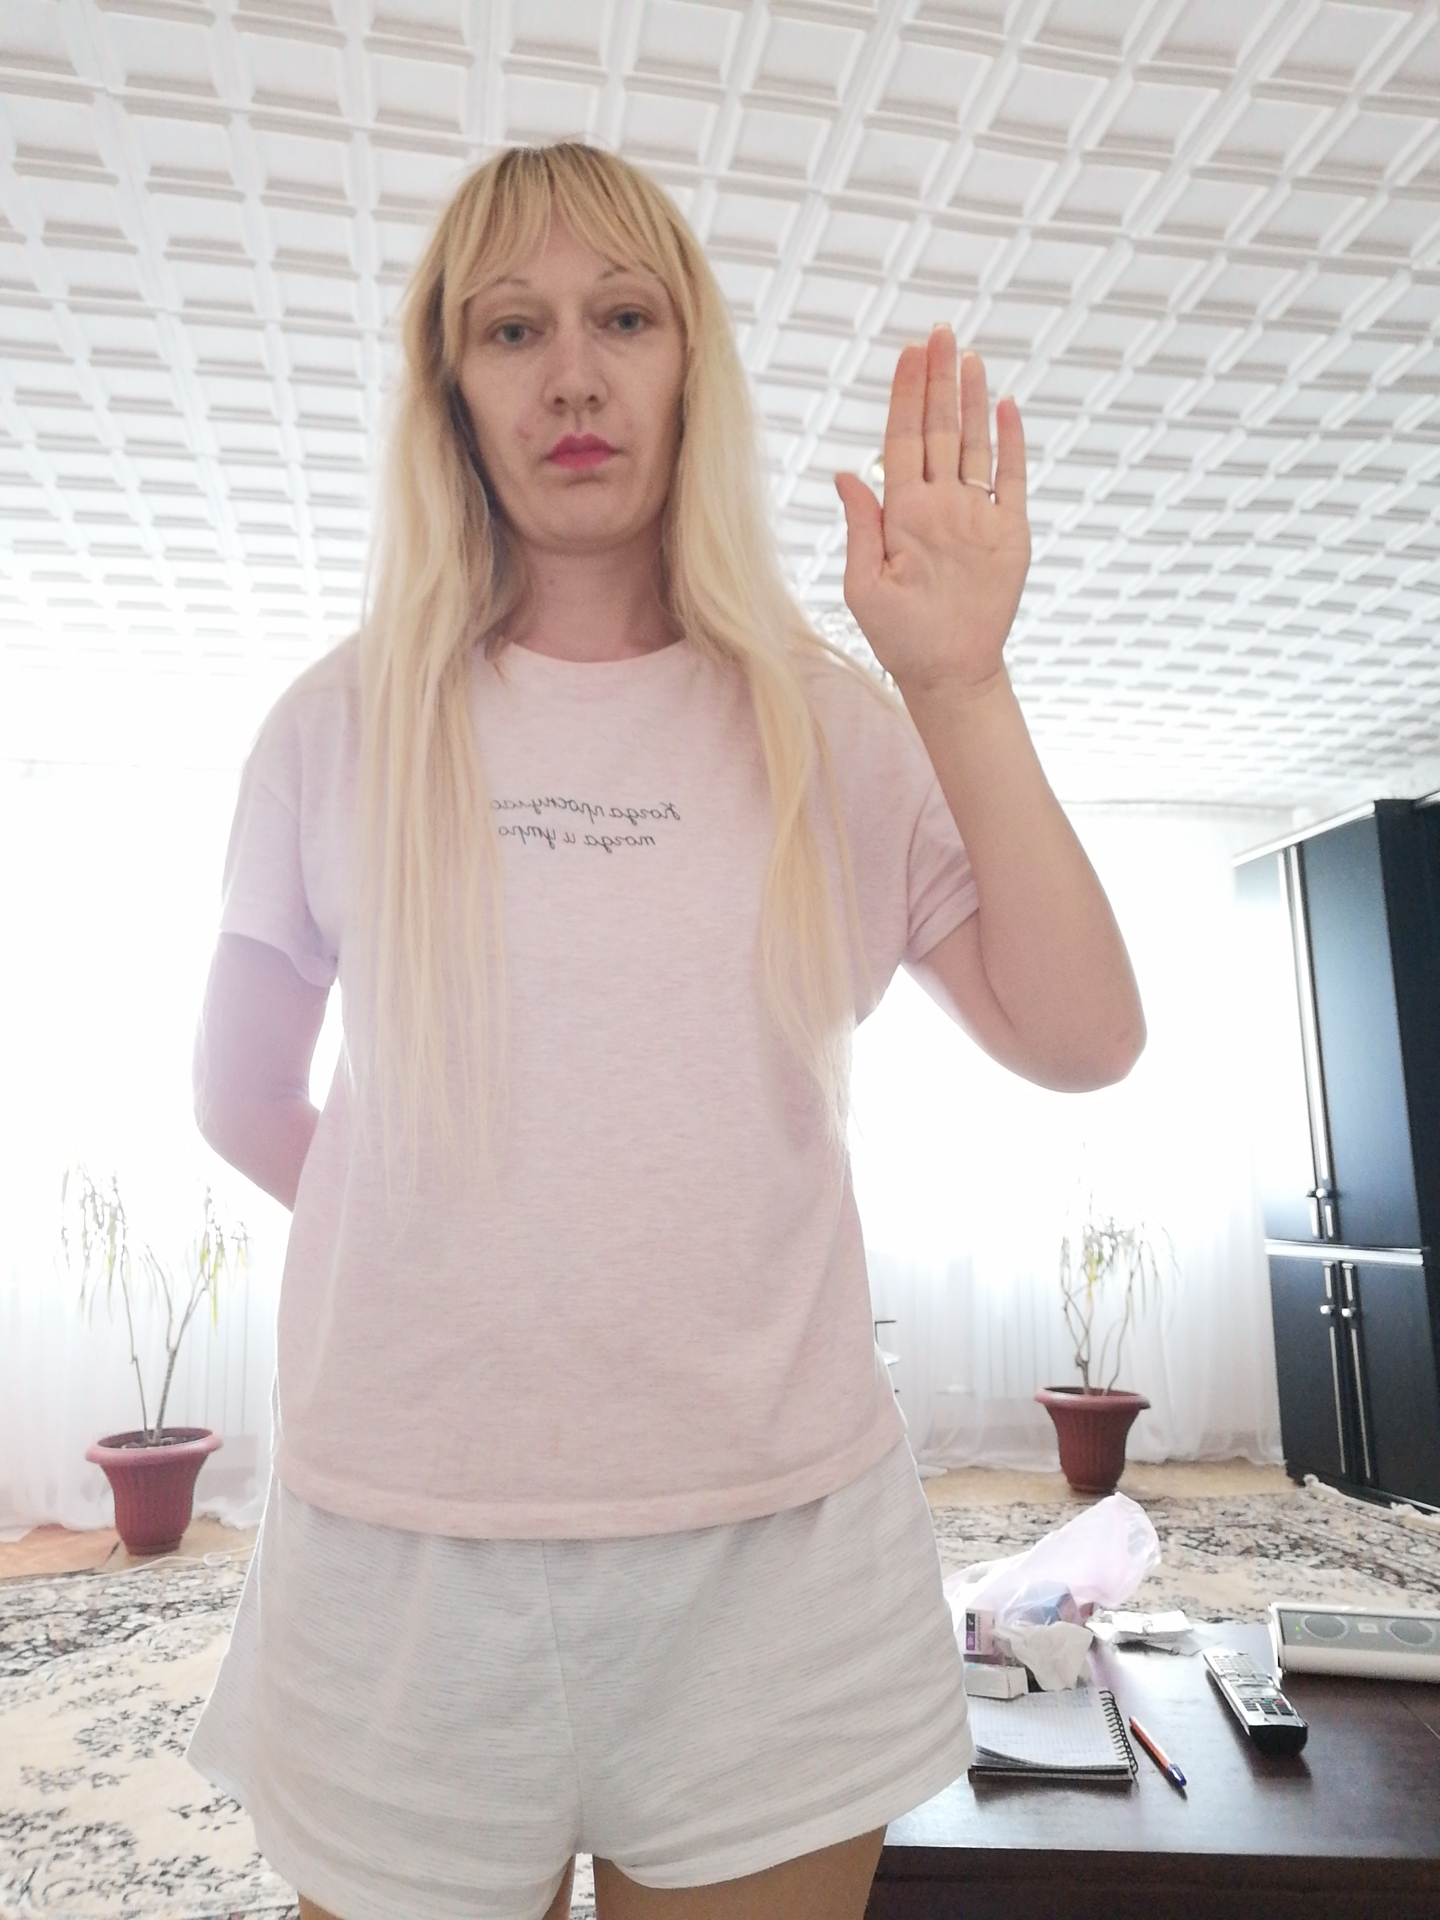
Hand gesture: stop